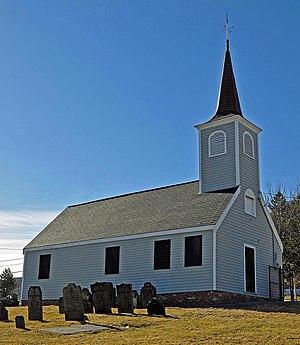
L'Église «Little Ducth» à Halifax, désignée lieu historique national du Canada en 1996
L'église Little Dutch est un édifice religieux sis à Halifax, en Nouvelle-Écosse. Elle en est le second plus vieil édifice. Le bâtiment a été converti en église en 1756 et consacré en 1760. L'église a été établie par Otto William Schwartz et elle est le plus vieux bâtiment associée à la communauté germano-canadienne. Elle sert de chapelle à l'église Saint-Paul. La communauté a ensuite déménagé à l'église Saint-George's
Cet article recense les lieux patrimoniaux du comté de Halifax en Nouvelle-Écosse inscrit au répertoire des lieux patrimoniaux du Canada, qu'ils soient de niveau provincial, fédéral ou municipal.
Voici la liste des lieux historiques nationaux du Canada situé en Nouvelle-Écosse. En mars 2011, on compte 88 lieux historiques nationaux en Nouvelle-Écosse, dont 26 sont administrés par Parcs Canada.